My Bloody Valentine (band)

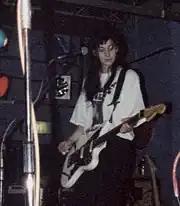
Bilinda Butcher performing in 1989

In early 1987, My Bloody Valentine signed to Lazy Records, another independent record label, which was founded by the indie pop band the Primitives and their manager, Wayne Morris. My Bloody Valentine's first release on the label was the single "Sunny Sundae Smile", released in February 1987. It peaked at number 6 on the UK Indie Singles Chart and the band toured following its release. After a number of performances throughout the U.K., the band managed to secure a support slot with the Soup Dragons, but on that tour in March 1987, David Conway announced his decision to leave the band, citing a gastric illness, disillusionment with music and ambitions to become a writer.